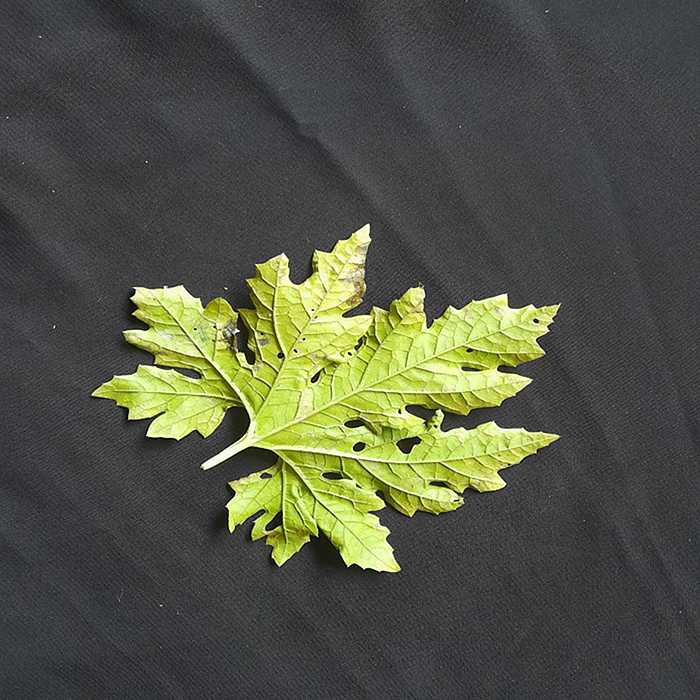
Plant: Bitter Gourd
Label: Downey mildew